Naked Woman Climbing a Staircase

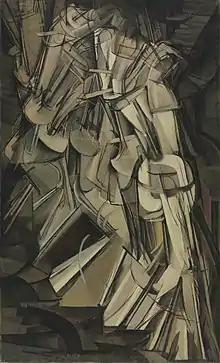
"Nude Descending a Staircase, No. 2", 1912, by Marcel Duchamp

According to the Joan Miró Foundation, "Miró's despondency brought about by the moral tragedy of the war can be seen in the violent metamorphosis of the figure, in her heavy limbs and in the effort involved in climbing." At the top right is a kind of window or box where light rays can be seen entering the room. The woman is using her right arm to try to grab a ladder – this was a symbol that Miró used in several of his works to represent evasion or escape. The external genitals of the woman are similar to those of the woman in "Man and Woman in Front of a Pile of Excrement" as they are exaggerated in size. This work is said to be related to Marcel Duchamp's 1912 painting "Nude Descending a Staircase, No. 2", although here the woman is ascending. The distortion and effort of the figure are interpreted as mirroring the Spanish Civil War. Duchamp's painting was not original; it alluded to the earlier photographs by Eadweard Muybridge which were amongst the first to record animal locomotion. Miró first saw this work by Duchamp in 1912, during the Cubist art exhibition held at Galeries Dalmau in Barcelona.